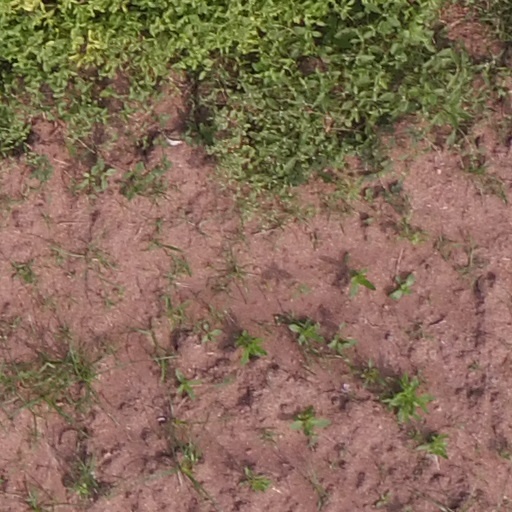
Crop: maize; corn